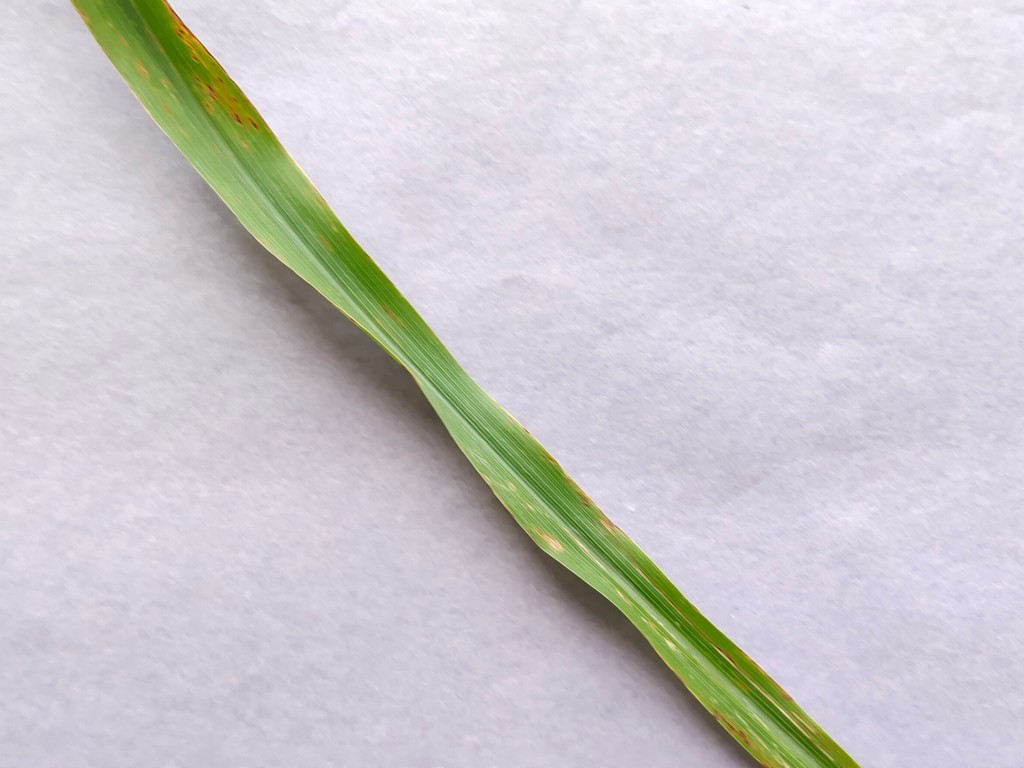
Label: Unhealthy